Jan Josef Horemans the Younger

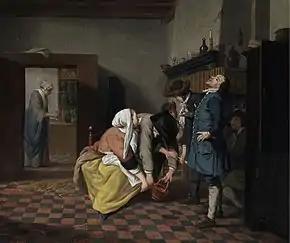
The smoking prohibition

Jan Josef Horemans was a flexible artist who painted genre scenes, harbor views, equestrian paintings, portraits and still lifes.